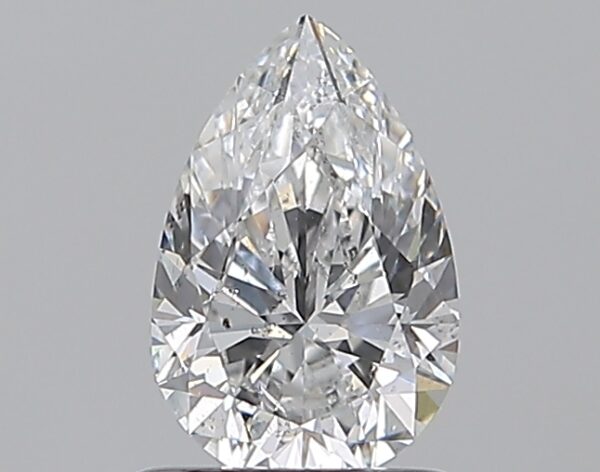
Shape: pear
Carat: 0.8
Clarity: SI1
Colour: E
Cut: EX
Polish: EX
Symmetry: VG
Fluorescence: N
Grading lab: GIA
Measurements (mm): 7.89 x 5.15 x 3.23